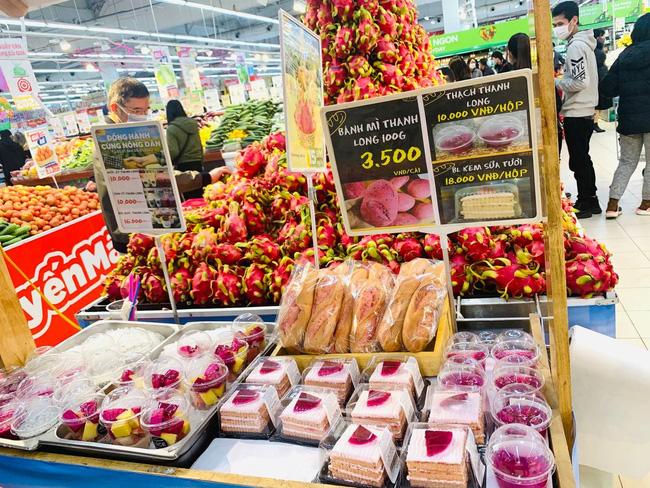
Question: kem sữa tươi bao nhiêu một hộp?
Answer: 18 000 đồng